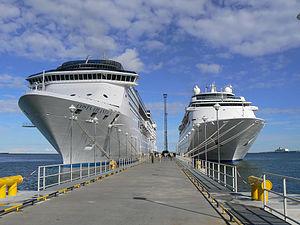
Sadama est un quartier du district de Kesklinn à Tallinn en Estonie.